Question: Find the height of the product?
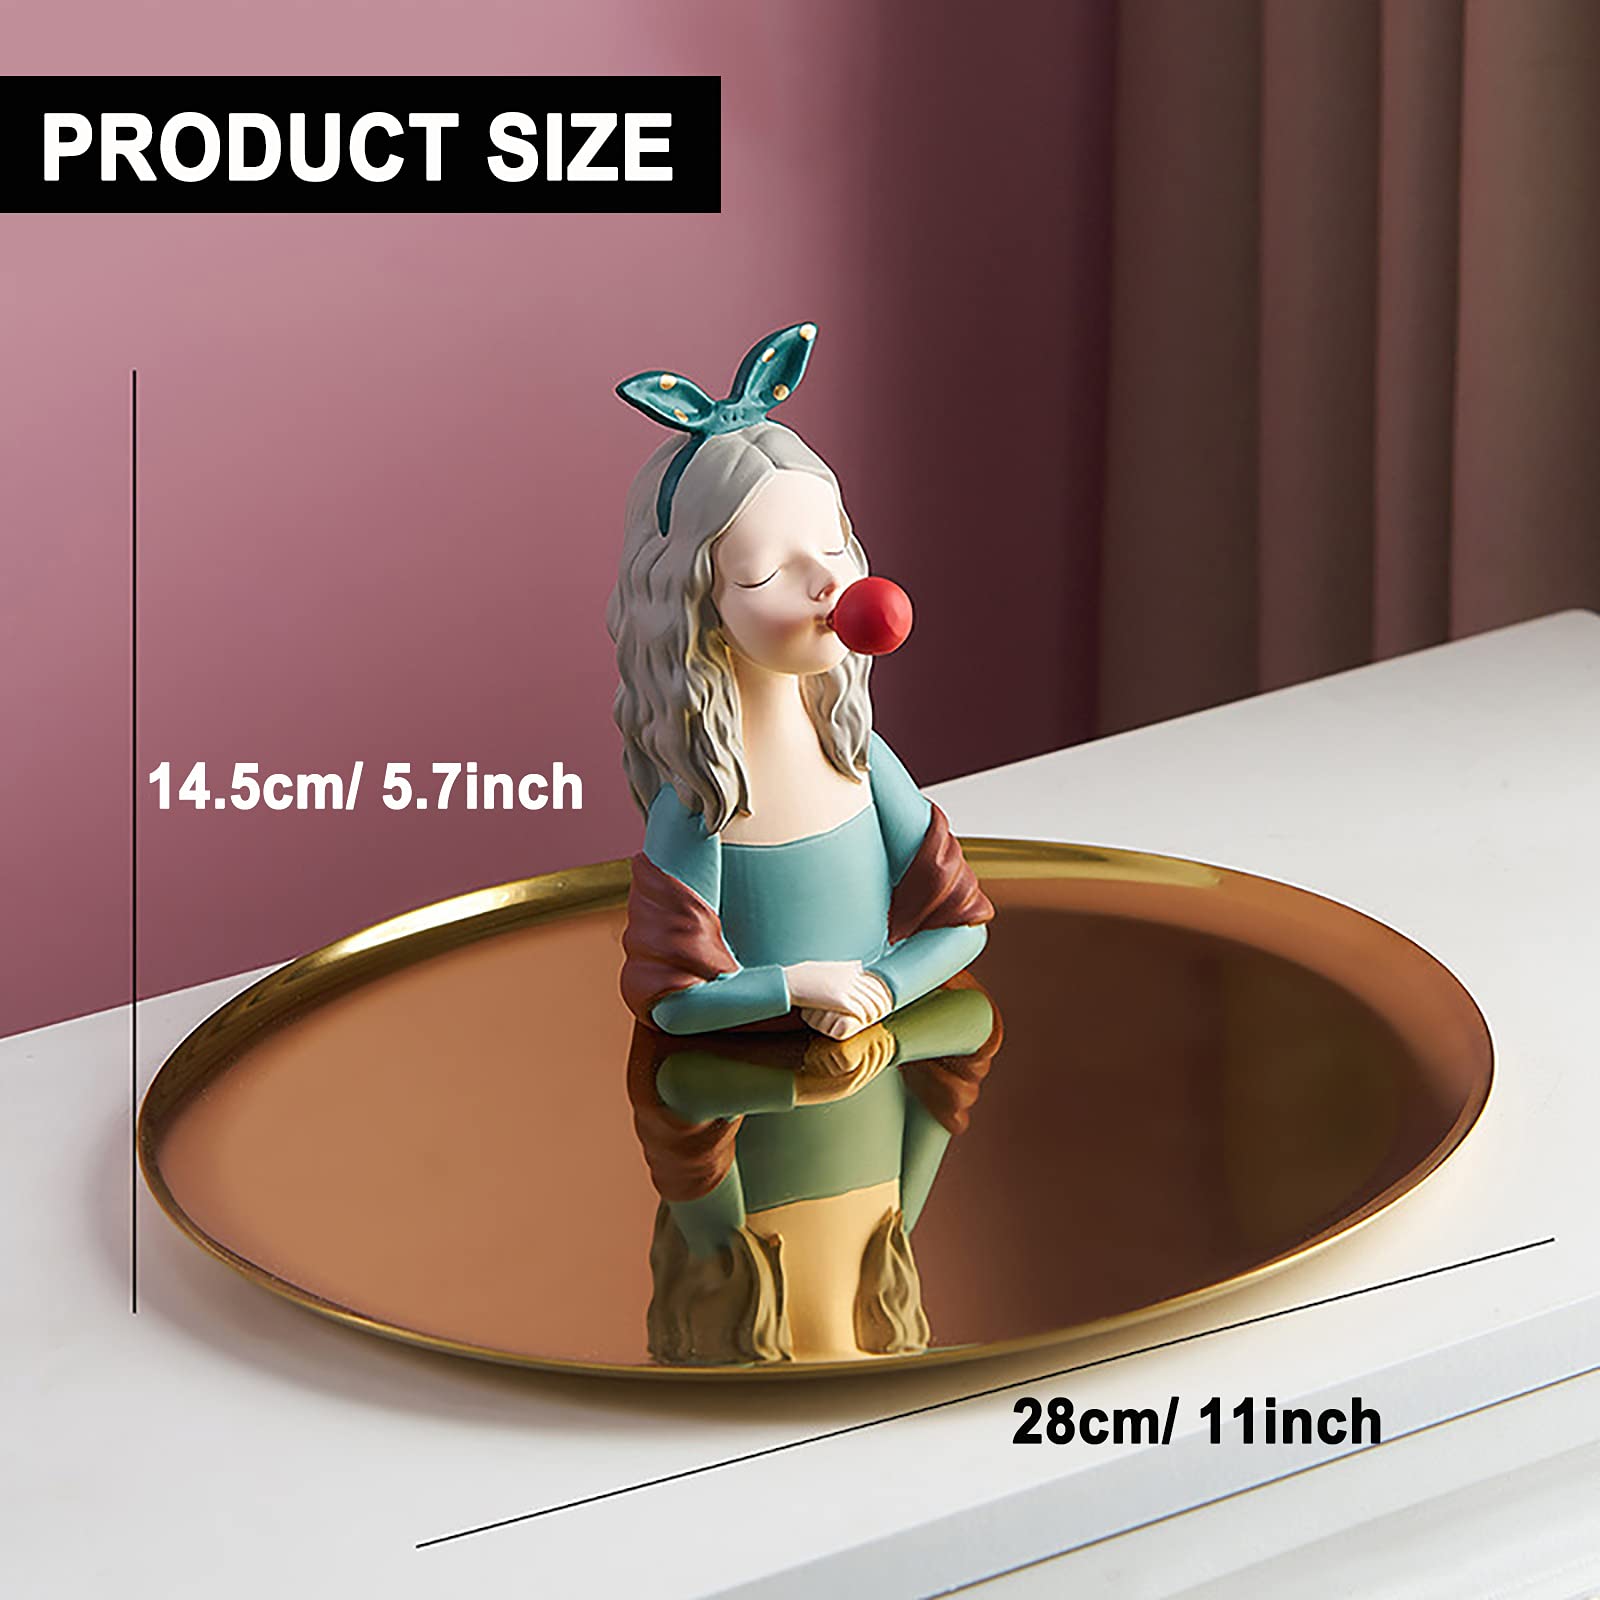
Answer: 14.5 centimetre